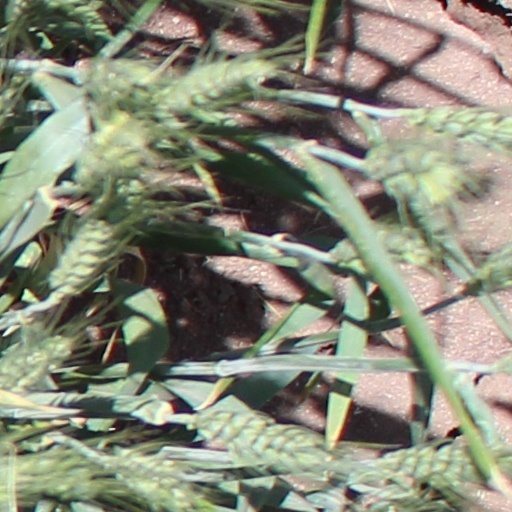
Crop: wheat